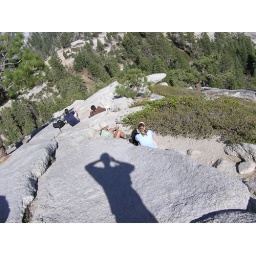
That's Brian's Shadow and me in the blue shirt below him.